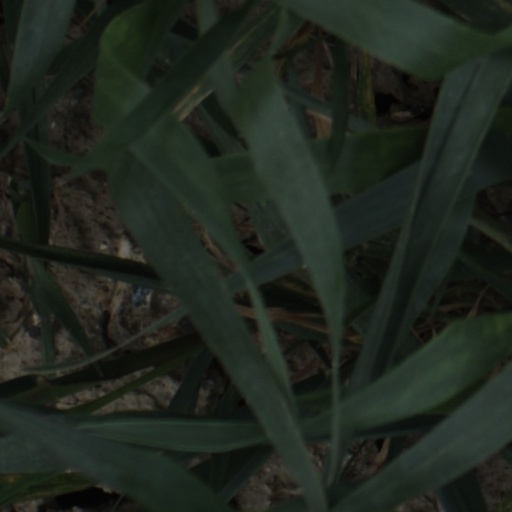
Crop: wheat